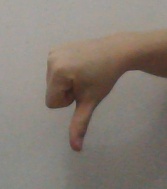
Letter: waw